Apurímac River

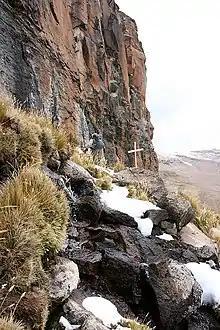
View of the source of the Apacheta stream, in the Nevado Mismi, (marked by the white cross) considered the most distant source of the Amazon River itself.

After , the Apurímac joins the Mantaro River and becomes the Ene River, above sea level; then after joining the Perené River at above sea level, it becomes the Tambo River; when it joins the Urubamba at above sea level the river becomes the Ucayali, which is the main headstream of the Amazon. Sometimes the complete river from its source to its junction with the Ucayali, including the rivers Ene and Tambo, is called "Apurímac", with a total length of .